Lovedale, Nilgiris

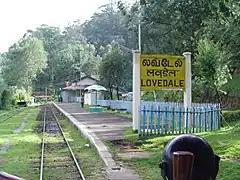
Lovedale railway station

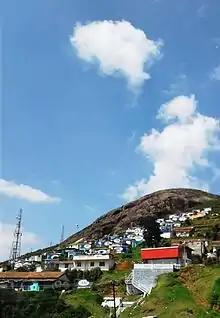
Lovedale Junction

Lovedale is a village situated in the Nilgiri Hills in the state of Tamil Nadu in India. It is one of the highest places above mean sea level in the Nilgiris. Today, it is notable for tourism.